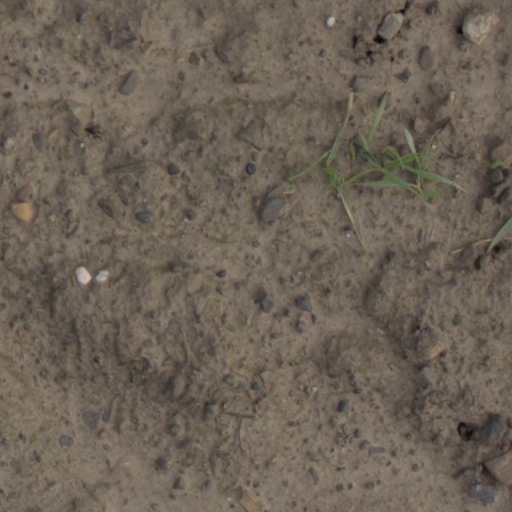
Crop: wheat